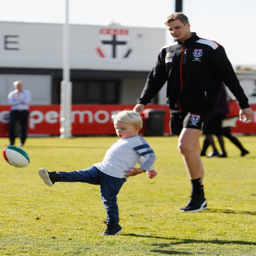
australian rules footballer watches person kick a football after he announces his retirement during a press conference .